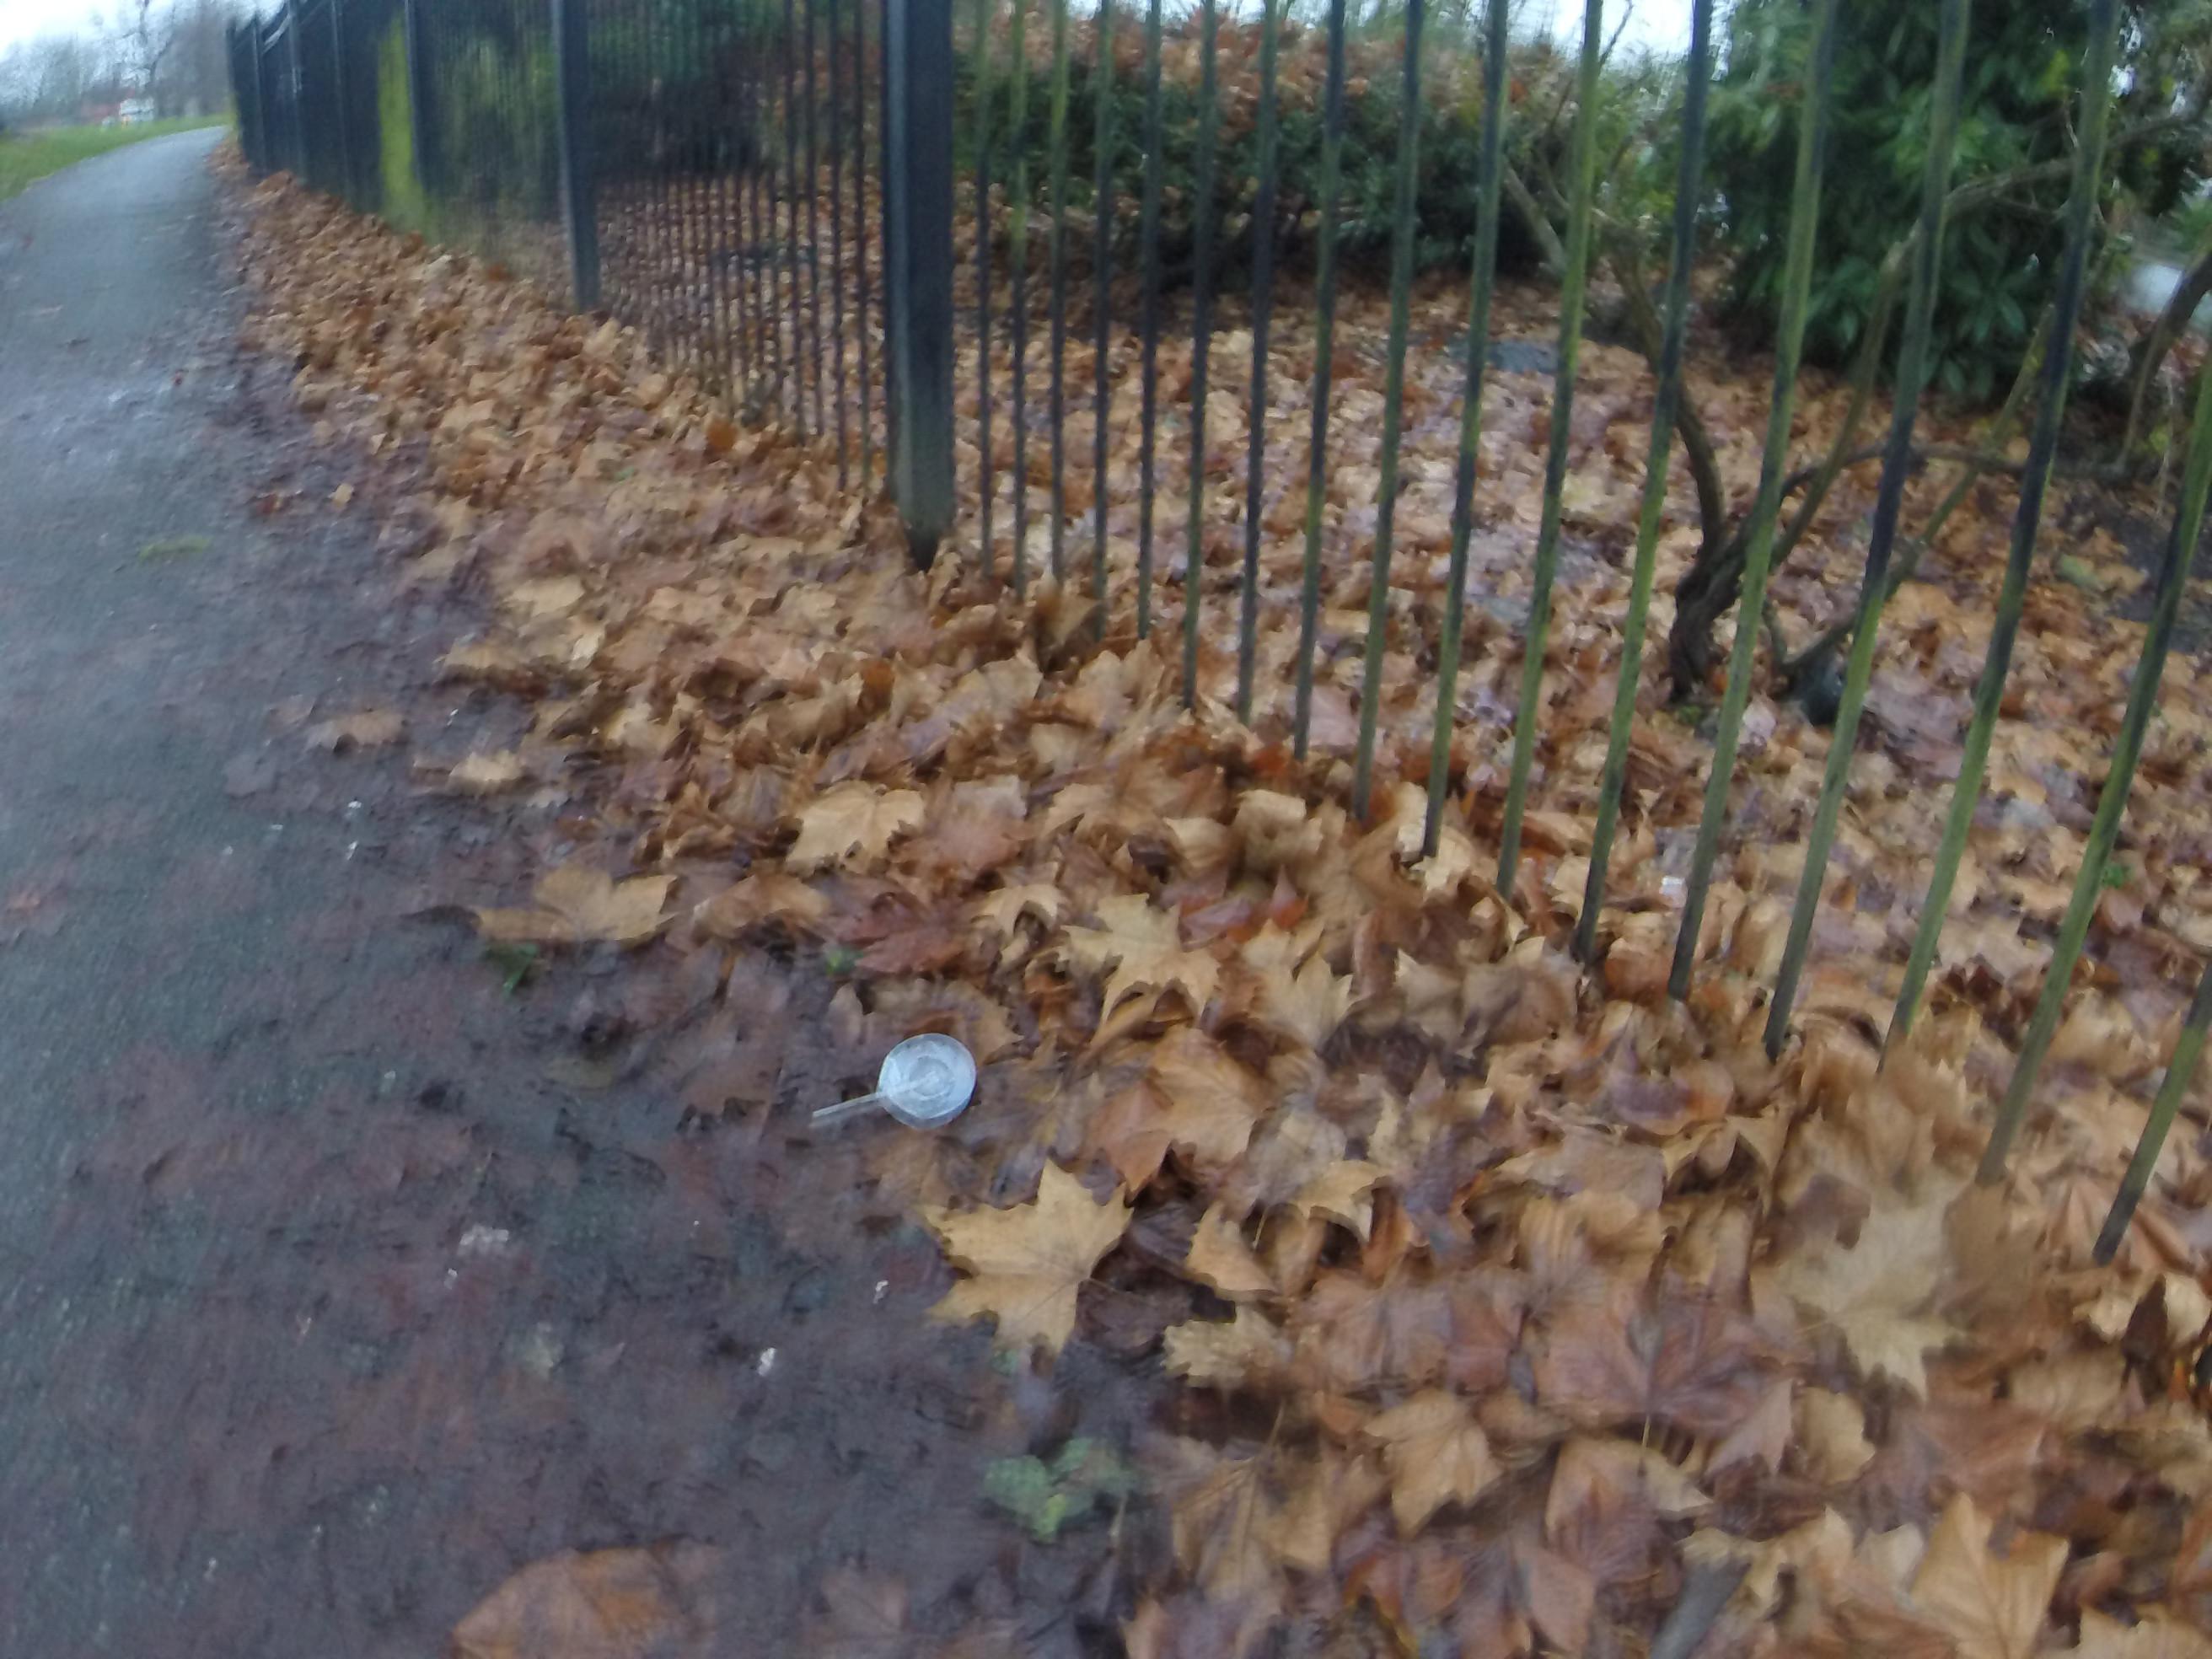
Object: Plastic lid (Lid)

Object: Plastic straw (Straw)